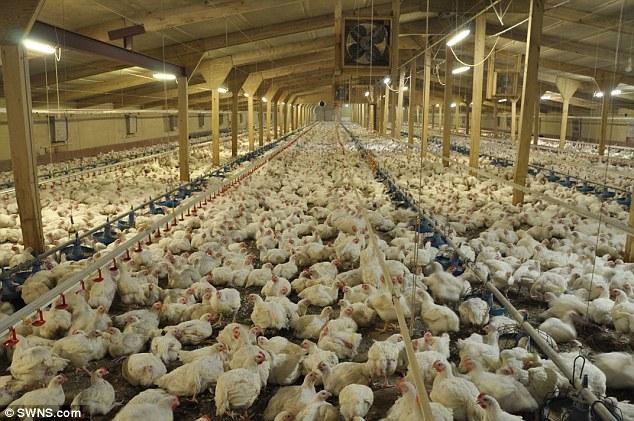
Ufugaji wa kuku wengi wa rangi nyeupe, wakiwa katika banda kubwa, ambapo kuku hao hupelekwa viwandani, kisha huchinjwa na nyama yao kuandaliwa vizuri kwa kutoa uchafu uliopo tumboni na kuifunga, ili kwenda kuuzwa kwenye maduka makubwa au masokoni.